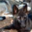
Label: wolf